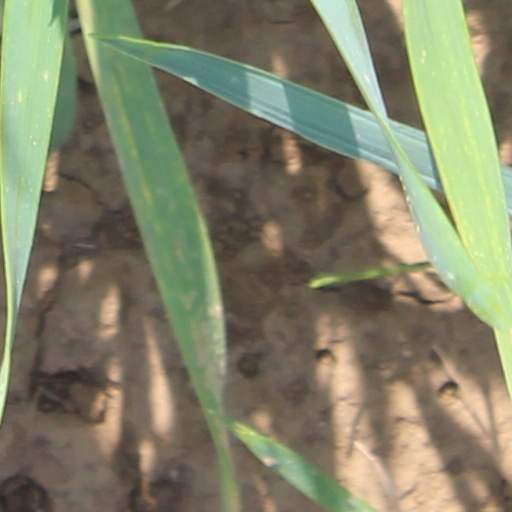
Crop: wheat